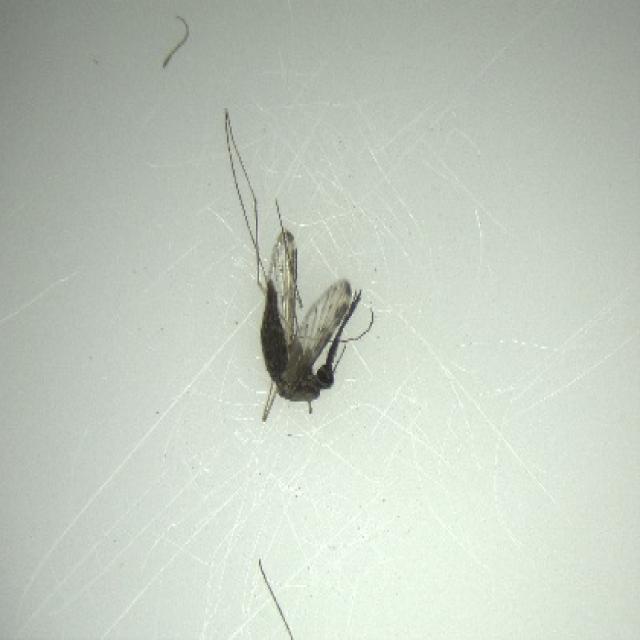
Species: anopheles_sinensis